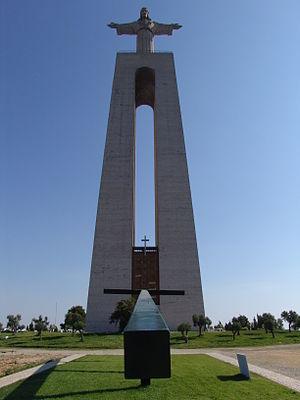
Le Sanctuaire du Christ Roi est un sanctuaire et monument religieux représentant le Sacré-Cœur de Jésus. Il est situé dans la municipalité d'Almada au Portugal. Surplombant le pont du 25 Avril, il fait face à la ville de Lisbonne par rapport à l'embouchure du Tage.